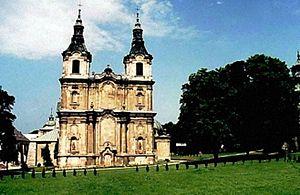
Kielce est une ville de Pologne, chef-lieu de la voïvodie de Sainte-Croix. Kielce est un important centre économique et politique. Sa population compte 205 655 habitants.
Jędrzejów est une ville de Pologne qui compte 16 555 habitants. La ville est le chef-lieu d’un district de la Voïvodie de Sainte-Croix.